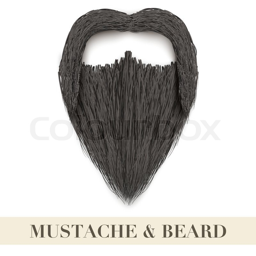
stock vector of beard with curly mustache .